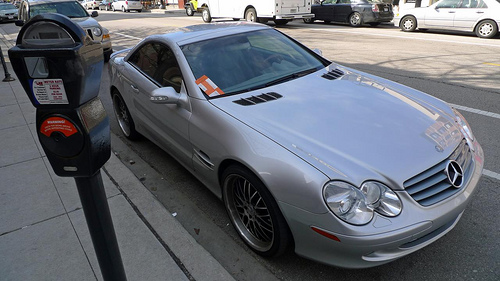
user: Given an image and a question. Answer the question in a short answer. Question: What model car is this? Short Answer:
assistant: audi